Grace Protestant Episcopal Church (Red Cloud, Nebraska)

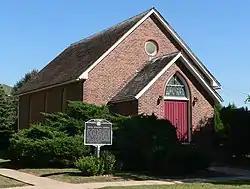
The church in 2010

The Grace Protestant Episcopal Church is a historic church building in Red Cloud, Nebraska. It was built in 1884, and designed in the Gothic Revival architectural style. Reverend Mr Crockett oversaw its construction, and the building was moved to its current location in 1891. In 1922, author Willa Cather stopped attending the First Baptist Church and began attending this church. When the Munich-style stained glass was added in the 1930s, Cather dedicated a window to her mother and another one to her father. The building has been listed on the National Register of Historic Places since February 11, 1982.